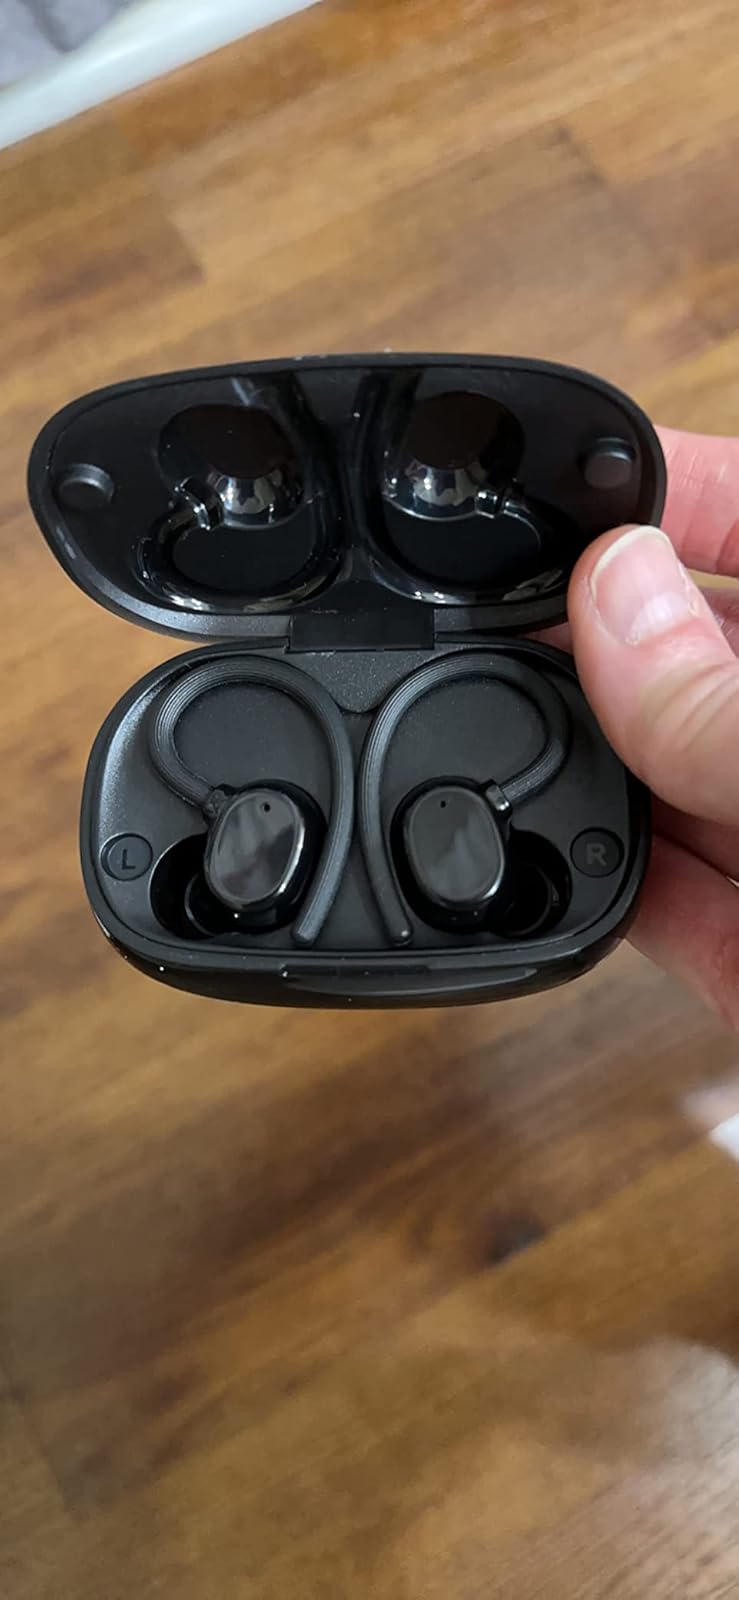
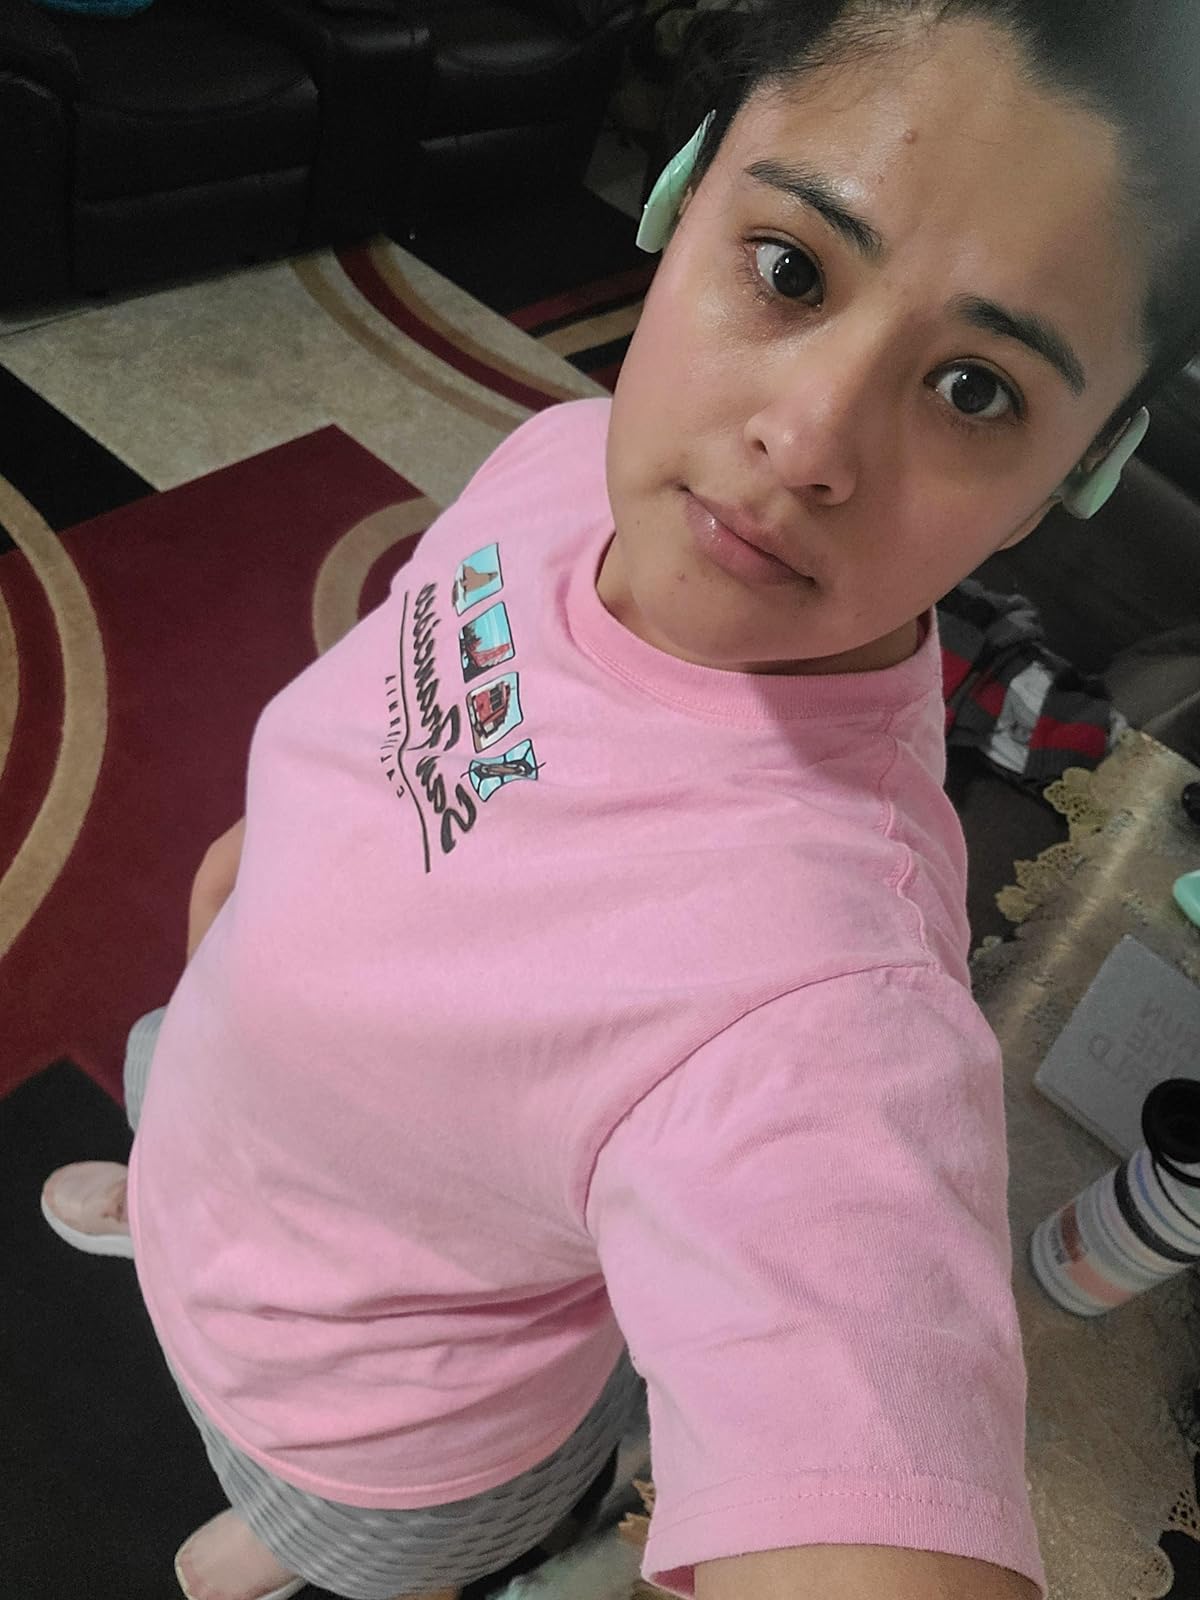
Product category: earbuds
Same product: no